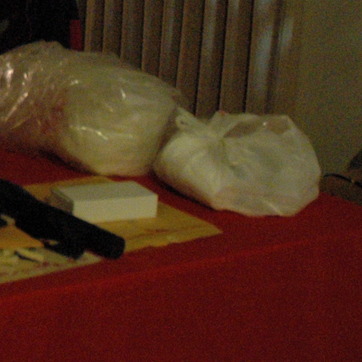
Material: plastic